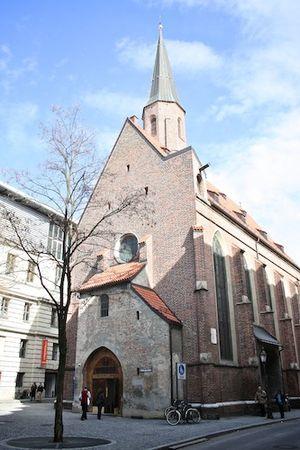
La Salvatorkirche est une église gothique de Munich, en Allemagne, l'ancienne église au cimetière de la cathédrale de la Frauenkirche. Depuis 1829, l'église était utilisée par les chrétiens orthodoxes grecs et constituait le siège du métropolite allemand et de l'exarque d'Europe centrale. Elle est appelée "Transfiguration du Sauveur" par la communauté orthodoxe grecque.